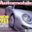
Label: automobile